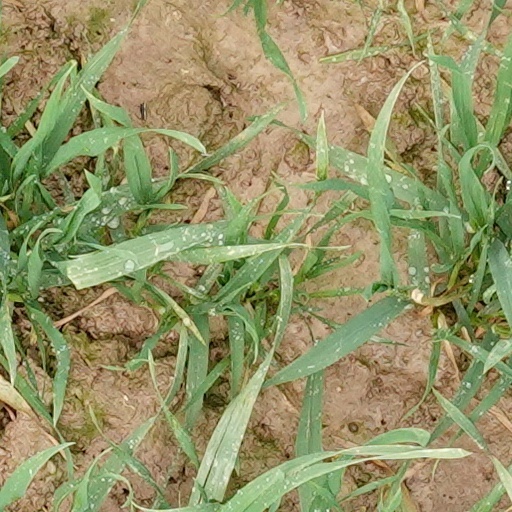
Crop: wheat